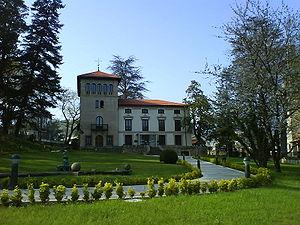
Berriz en basque ou Bérriz ou Vérriz en espagnol est une commune de Biscaye dans la communauté autonome du Pays basque en Espagne.